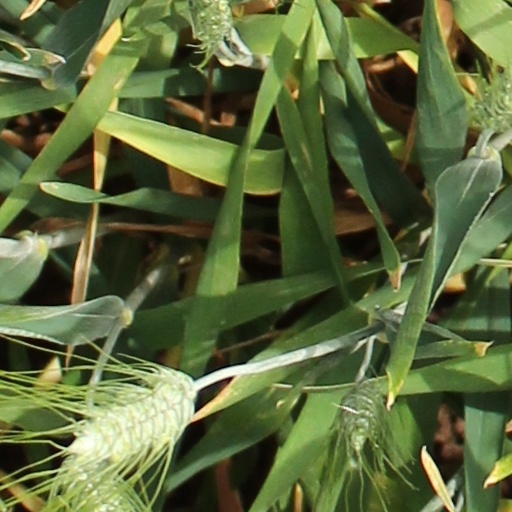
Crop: wheat